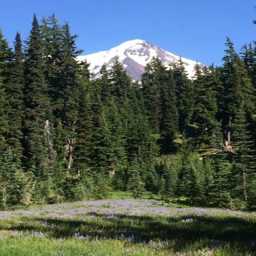
photos : mountain rising above a meadow full